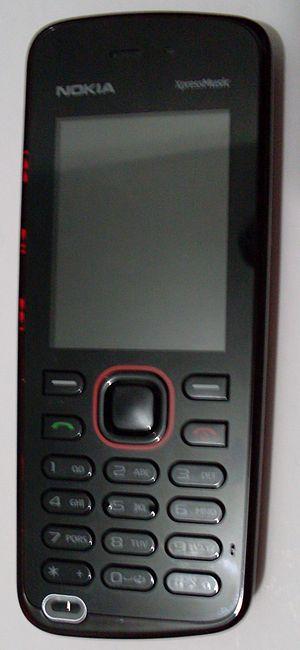
Le Nokia 5220 XpressMusic est un téléphone mobile de Nokia a présenté en 2008. Sa conception se caractérise par une forme inhabituelle asymétrique.